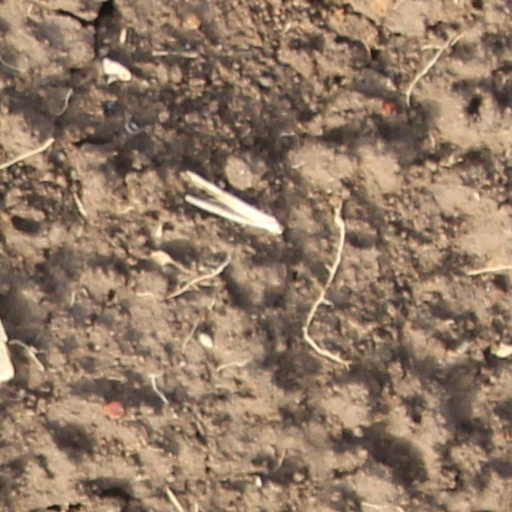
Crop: wheat